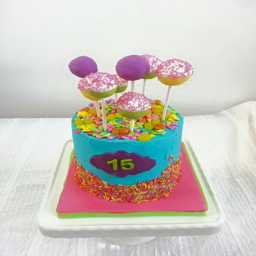
a neon birthday cake inspired by person